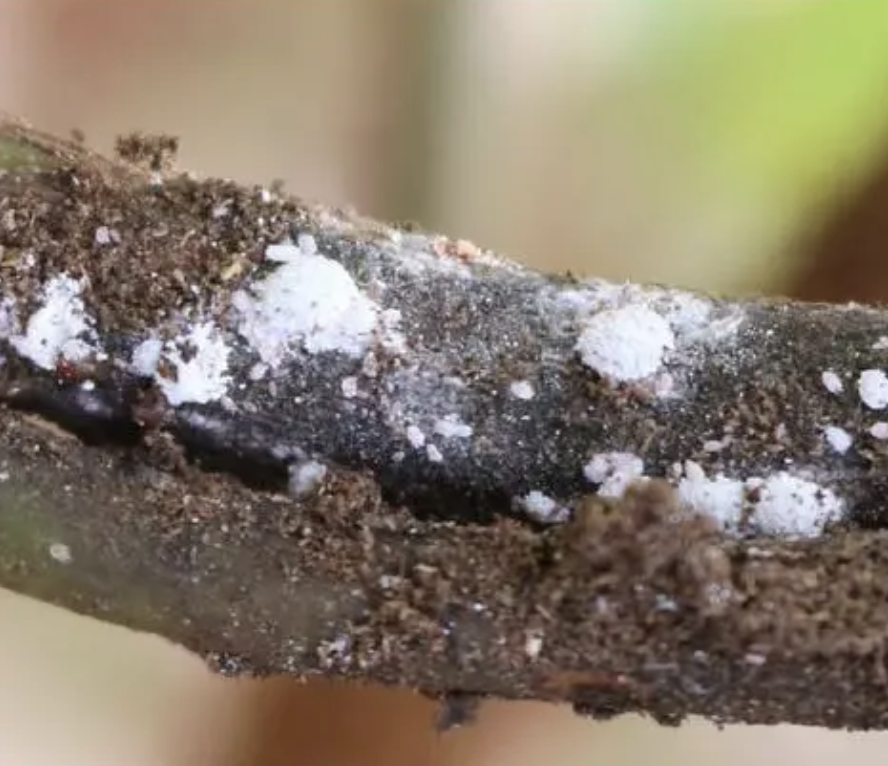
Label: mealybug_infestation